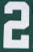
Number: 2